Federal Office for the Environment

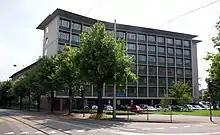
Building at Monbijoustrasse 40, Bern (since 2022)

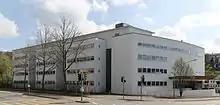
Former building at Papiermühlestrasse 172, Ittigen (until 2022)

The Federal Office for the Environment is the Swiss environmental agency, a division of the Federal Department of Environment, Transport, Energy and Communications. It is responsible for matters of the environment, including the protection of plants and animals and the protection against noise, air pollution or natural hazards.